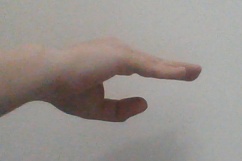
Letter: jeem